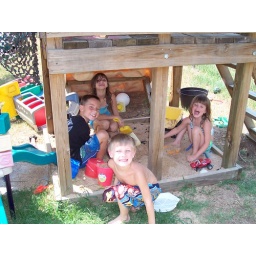
kids playing in the sand box